International Fencing Federation

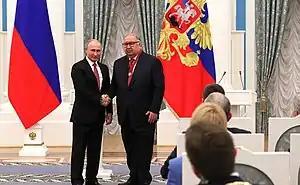
FIE president Alisher Usmanov with Vladimir Putin.

Russian oligarch Alisher Usmanov was elected president of the FIE in 2008 with 66 votes to 61 for incumbent president René Roch. He was re-elected in 2012 and 2016. In 2021, Usmanov was re-elected by acclamation to a fourth term, for which he was congratulated by Vladimir Putin.